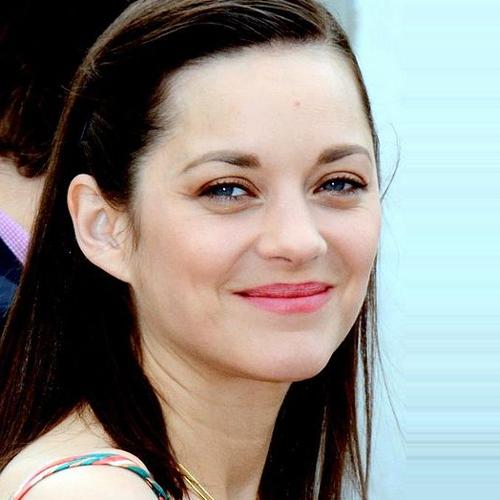
Age: 39